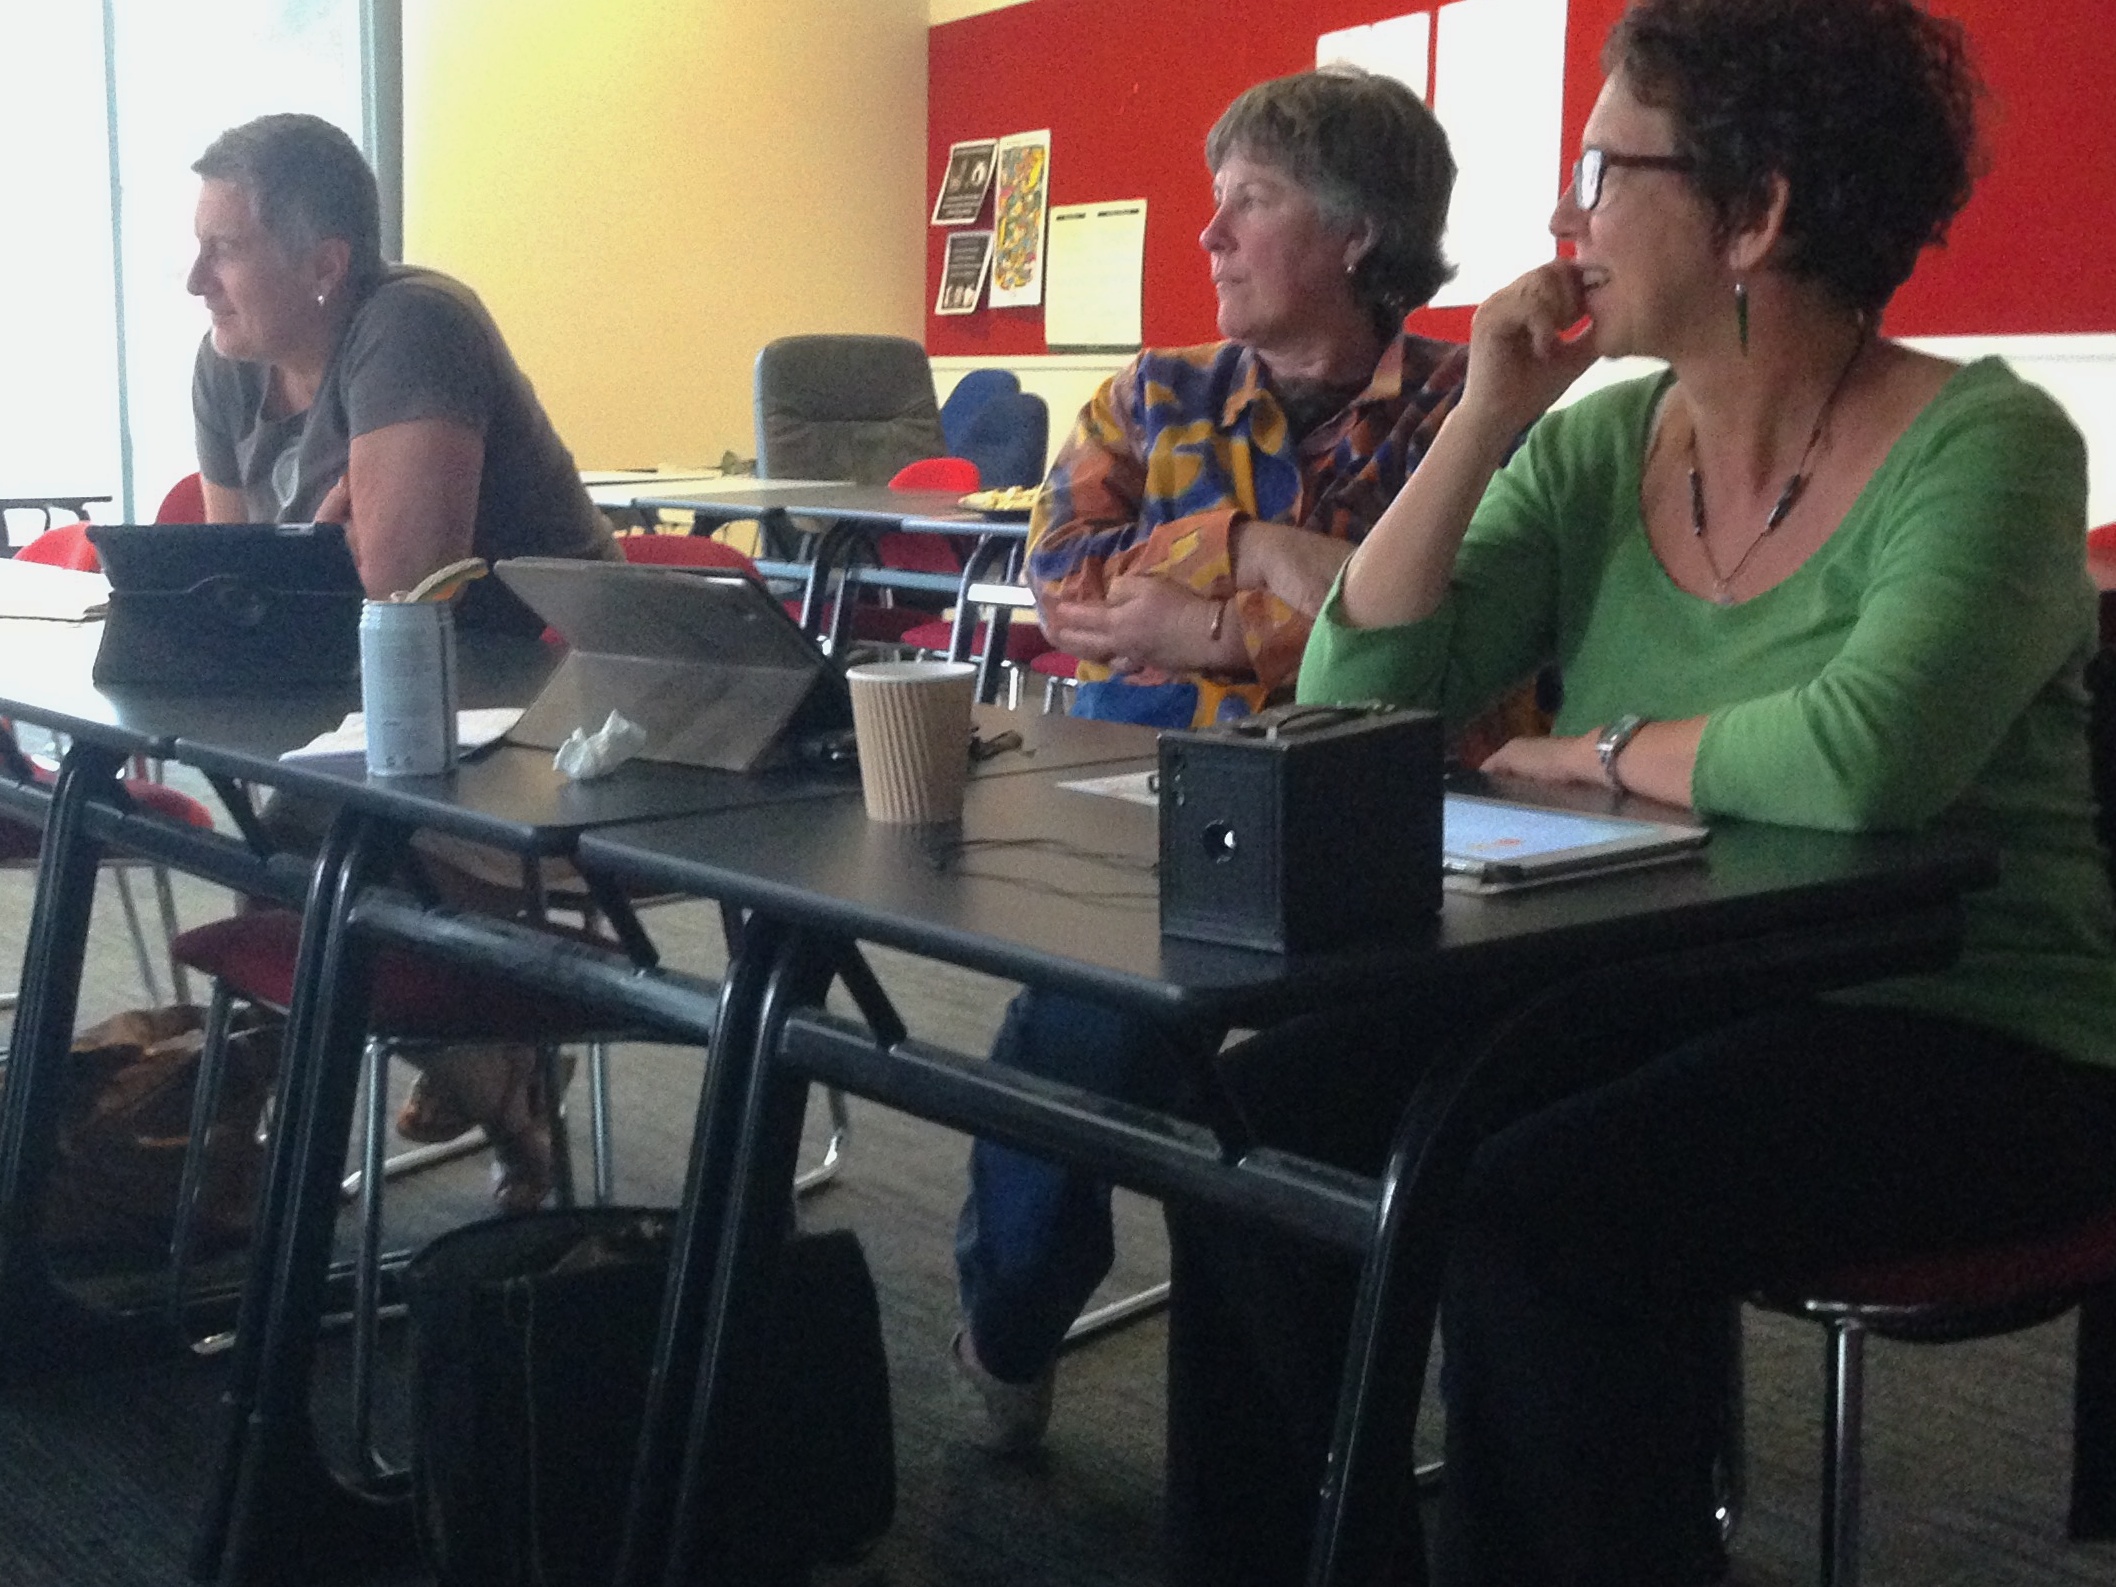
table, recreation, communication, furniture, conversation, electronic device